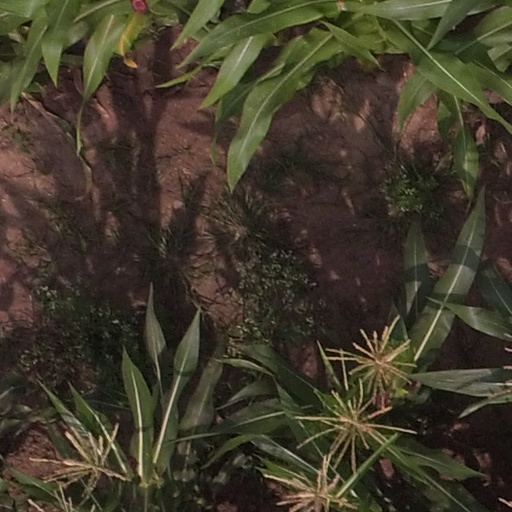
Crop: maize; corn